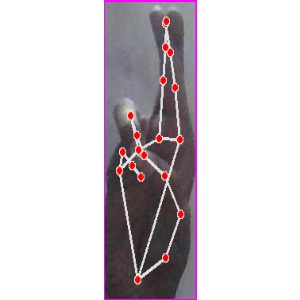
अक्षर: र